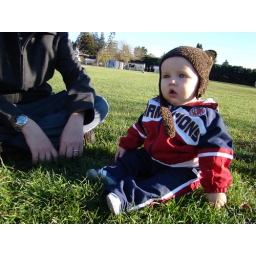
Derek in his bear hat